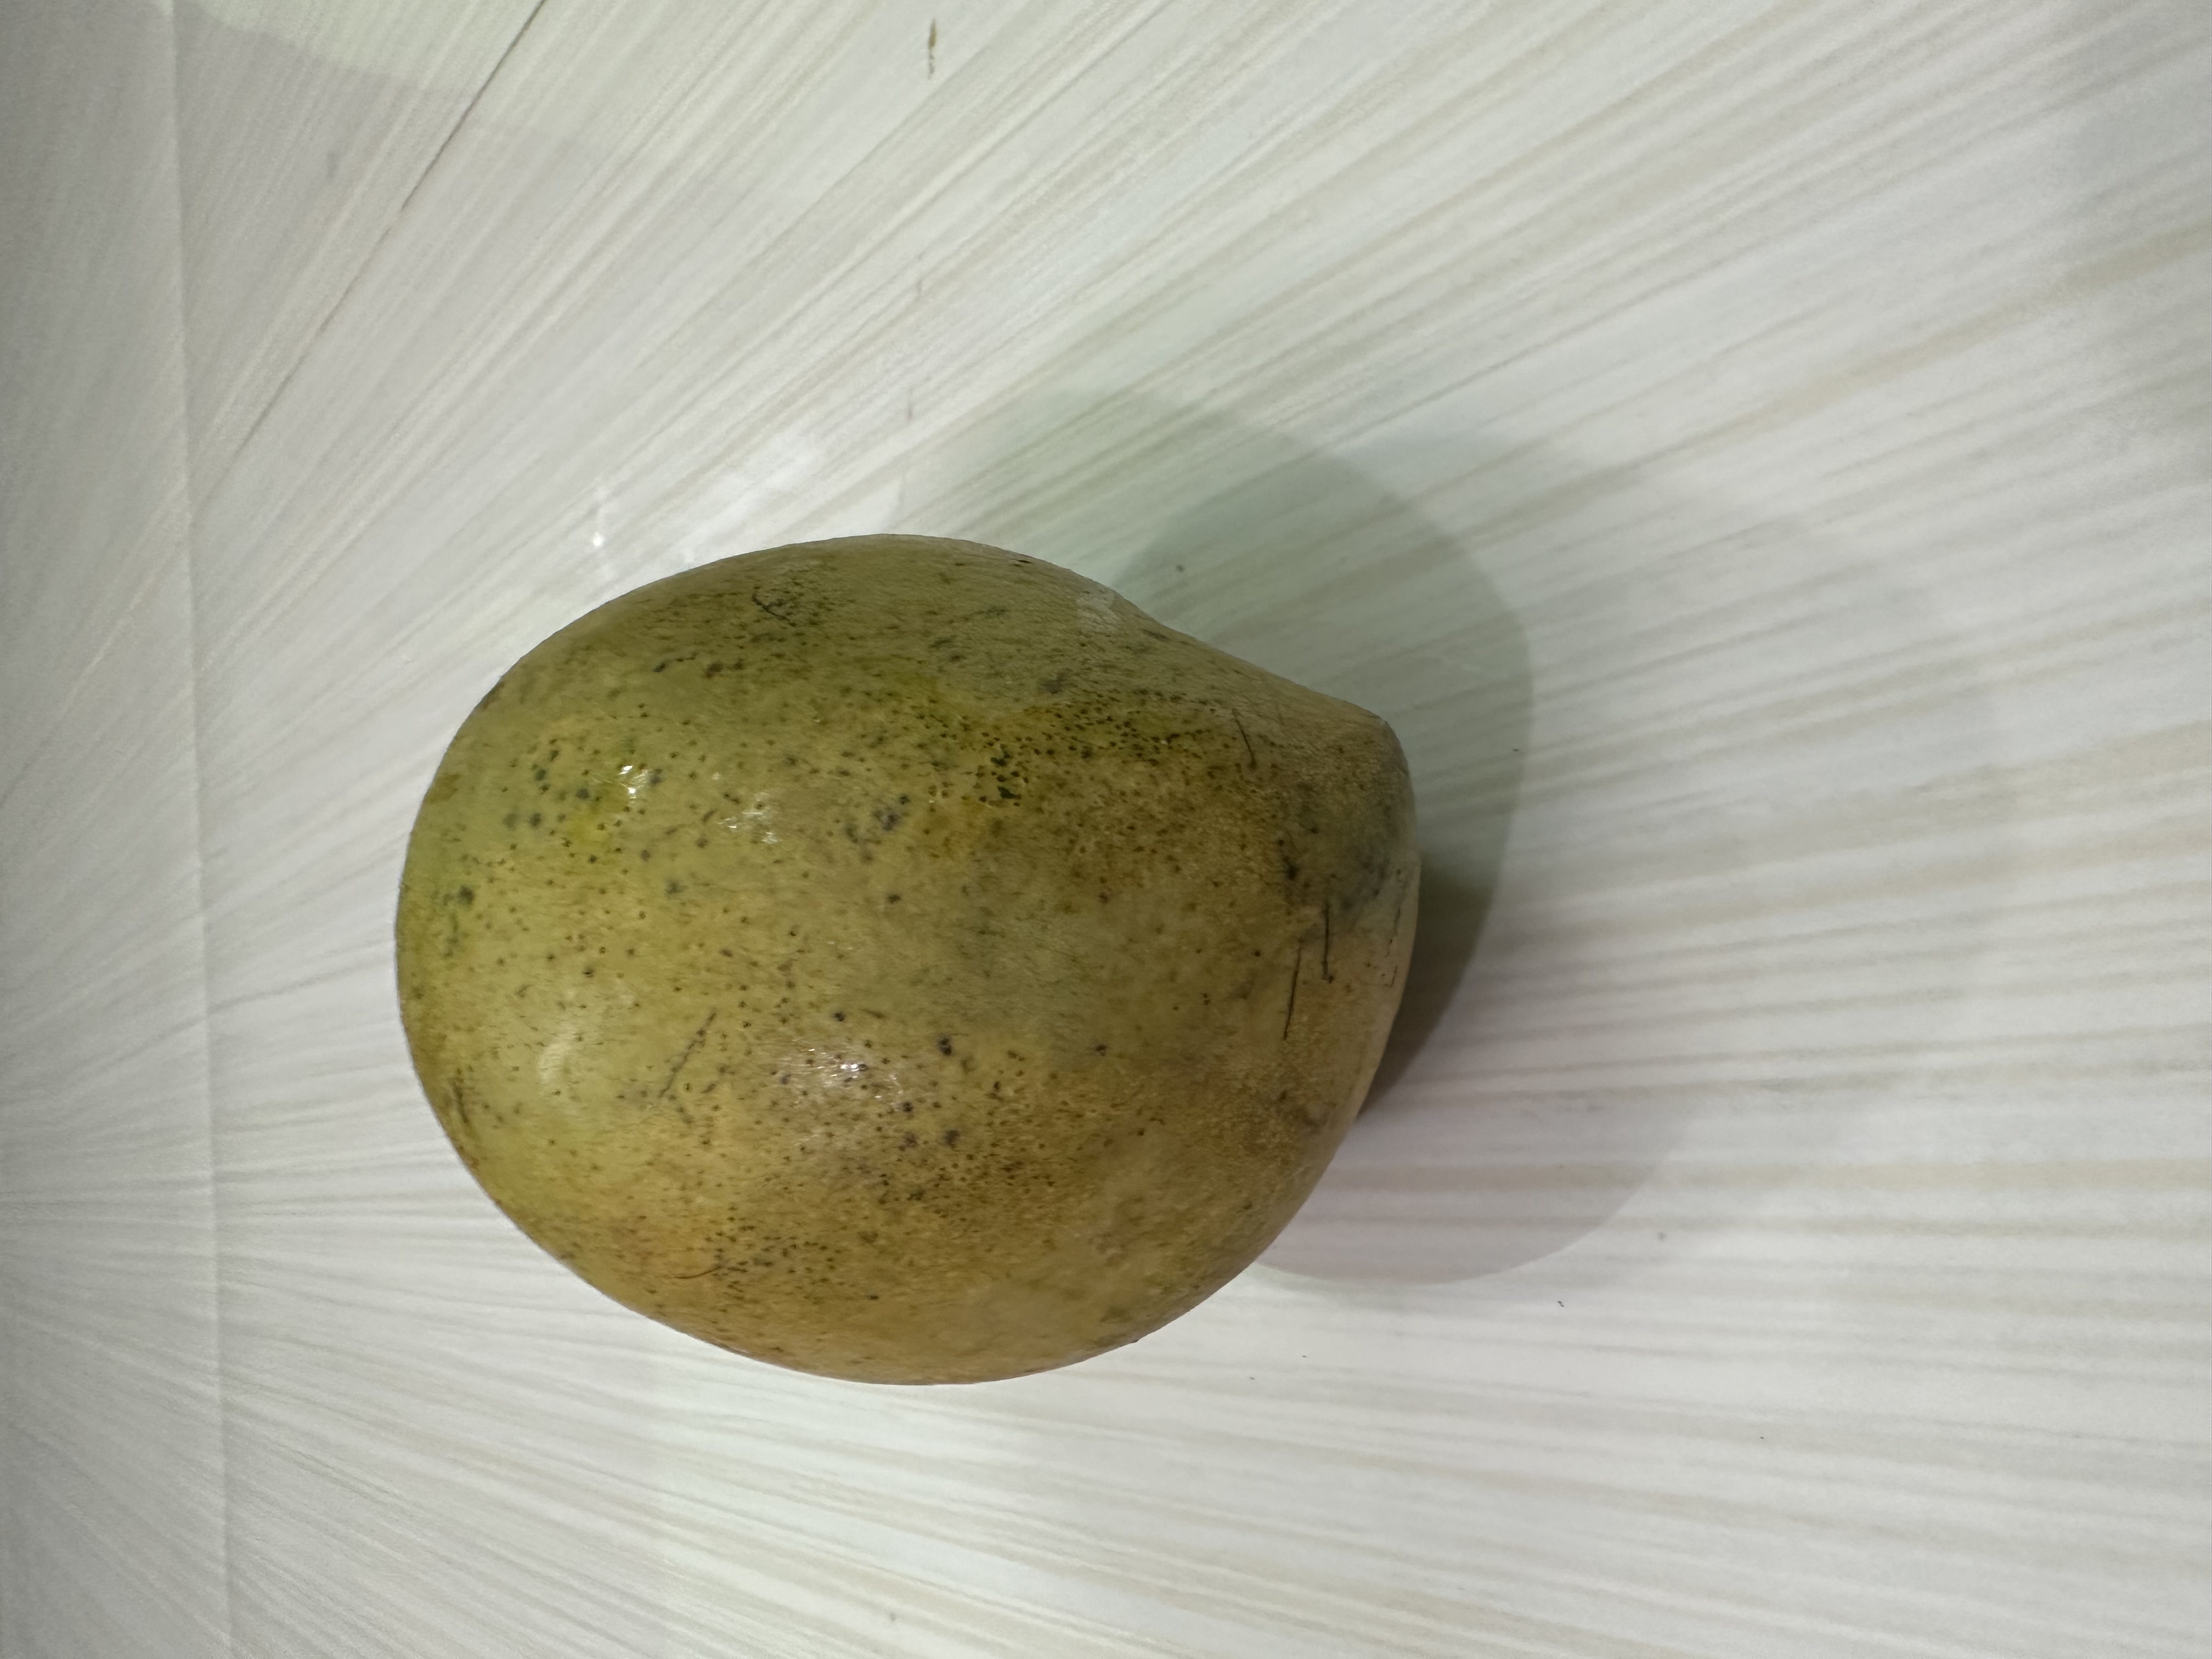
Mango variety: Nilambori